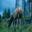
Label: deer